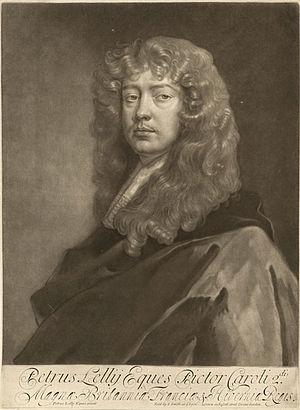
Isaac Beckett, né en 1653 dans le Kent, et mort en 1719, est un graveur anglais en manière noire, l'un des premiers praticiens de cet art dans le pays.